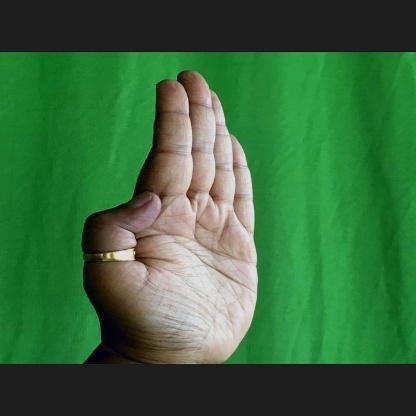
Mudra: Pathaka